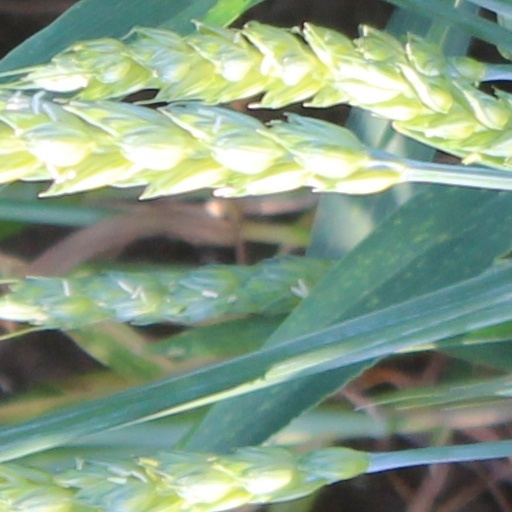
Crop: wheat